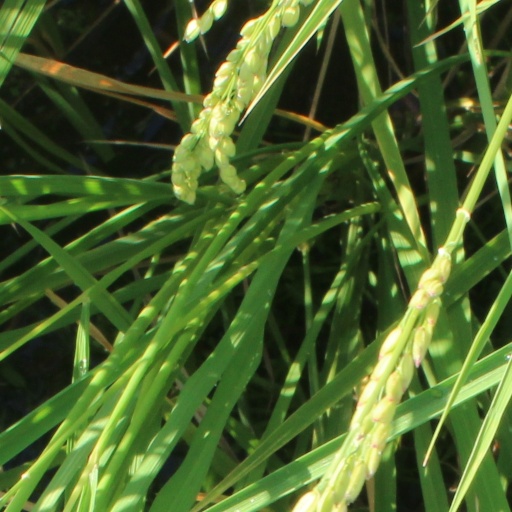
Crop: rice